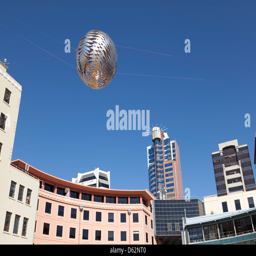
city square with the sculpture